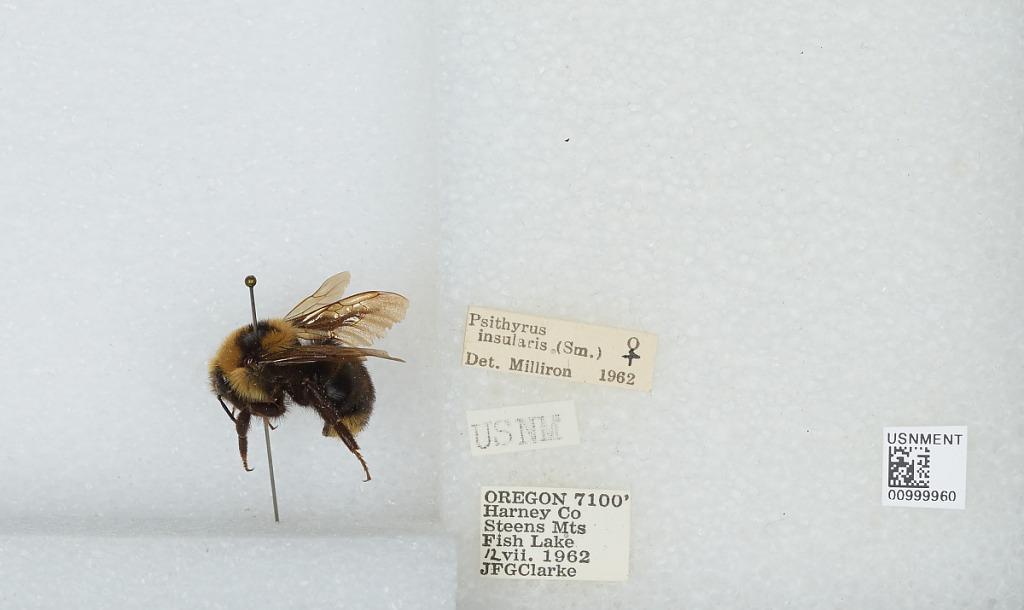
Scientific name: Bombus (Psithyrus) insularis (Smith)
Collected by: J. Clarke
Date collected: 1962-7-12
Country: United States
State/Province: Oregon
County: Harney
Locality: Steens Mountains, Fish Lake
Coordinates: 42.7381, -118.644
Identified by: Milliron